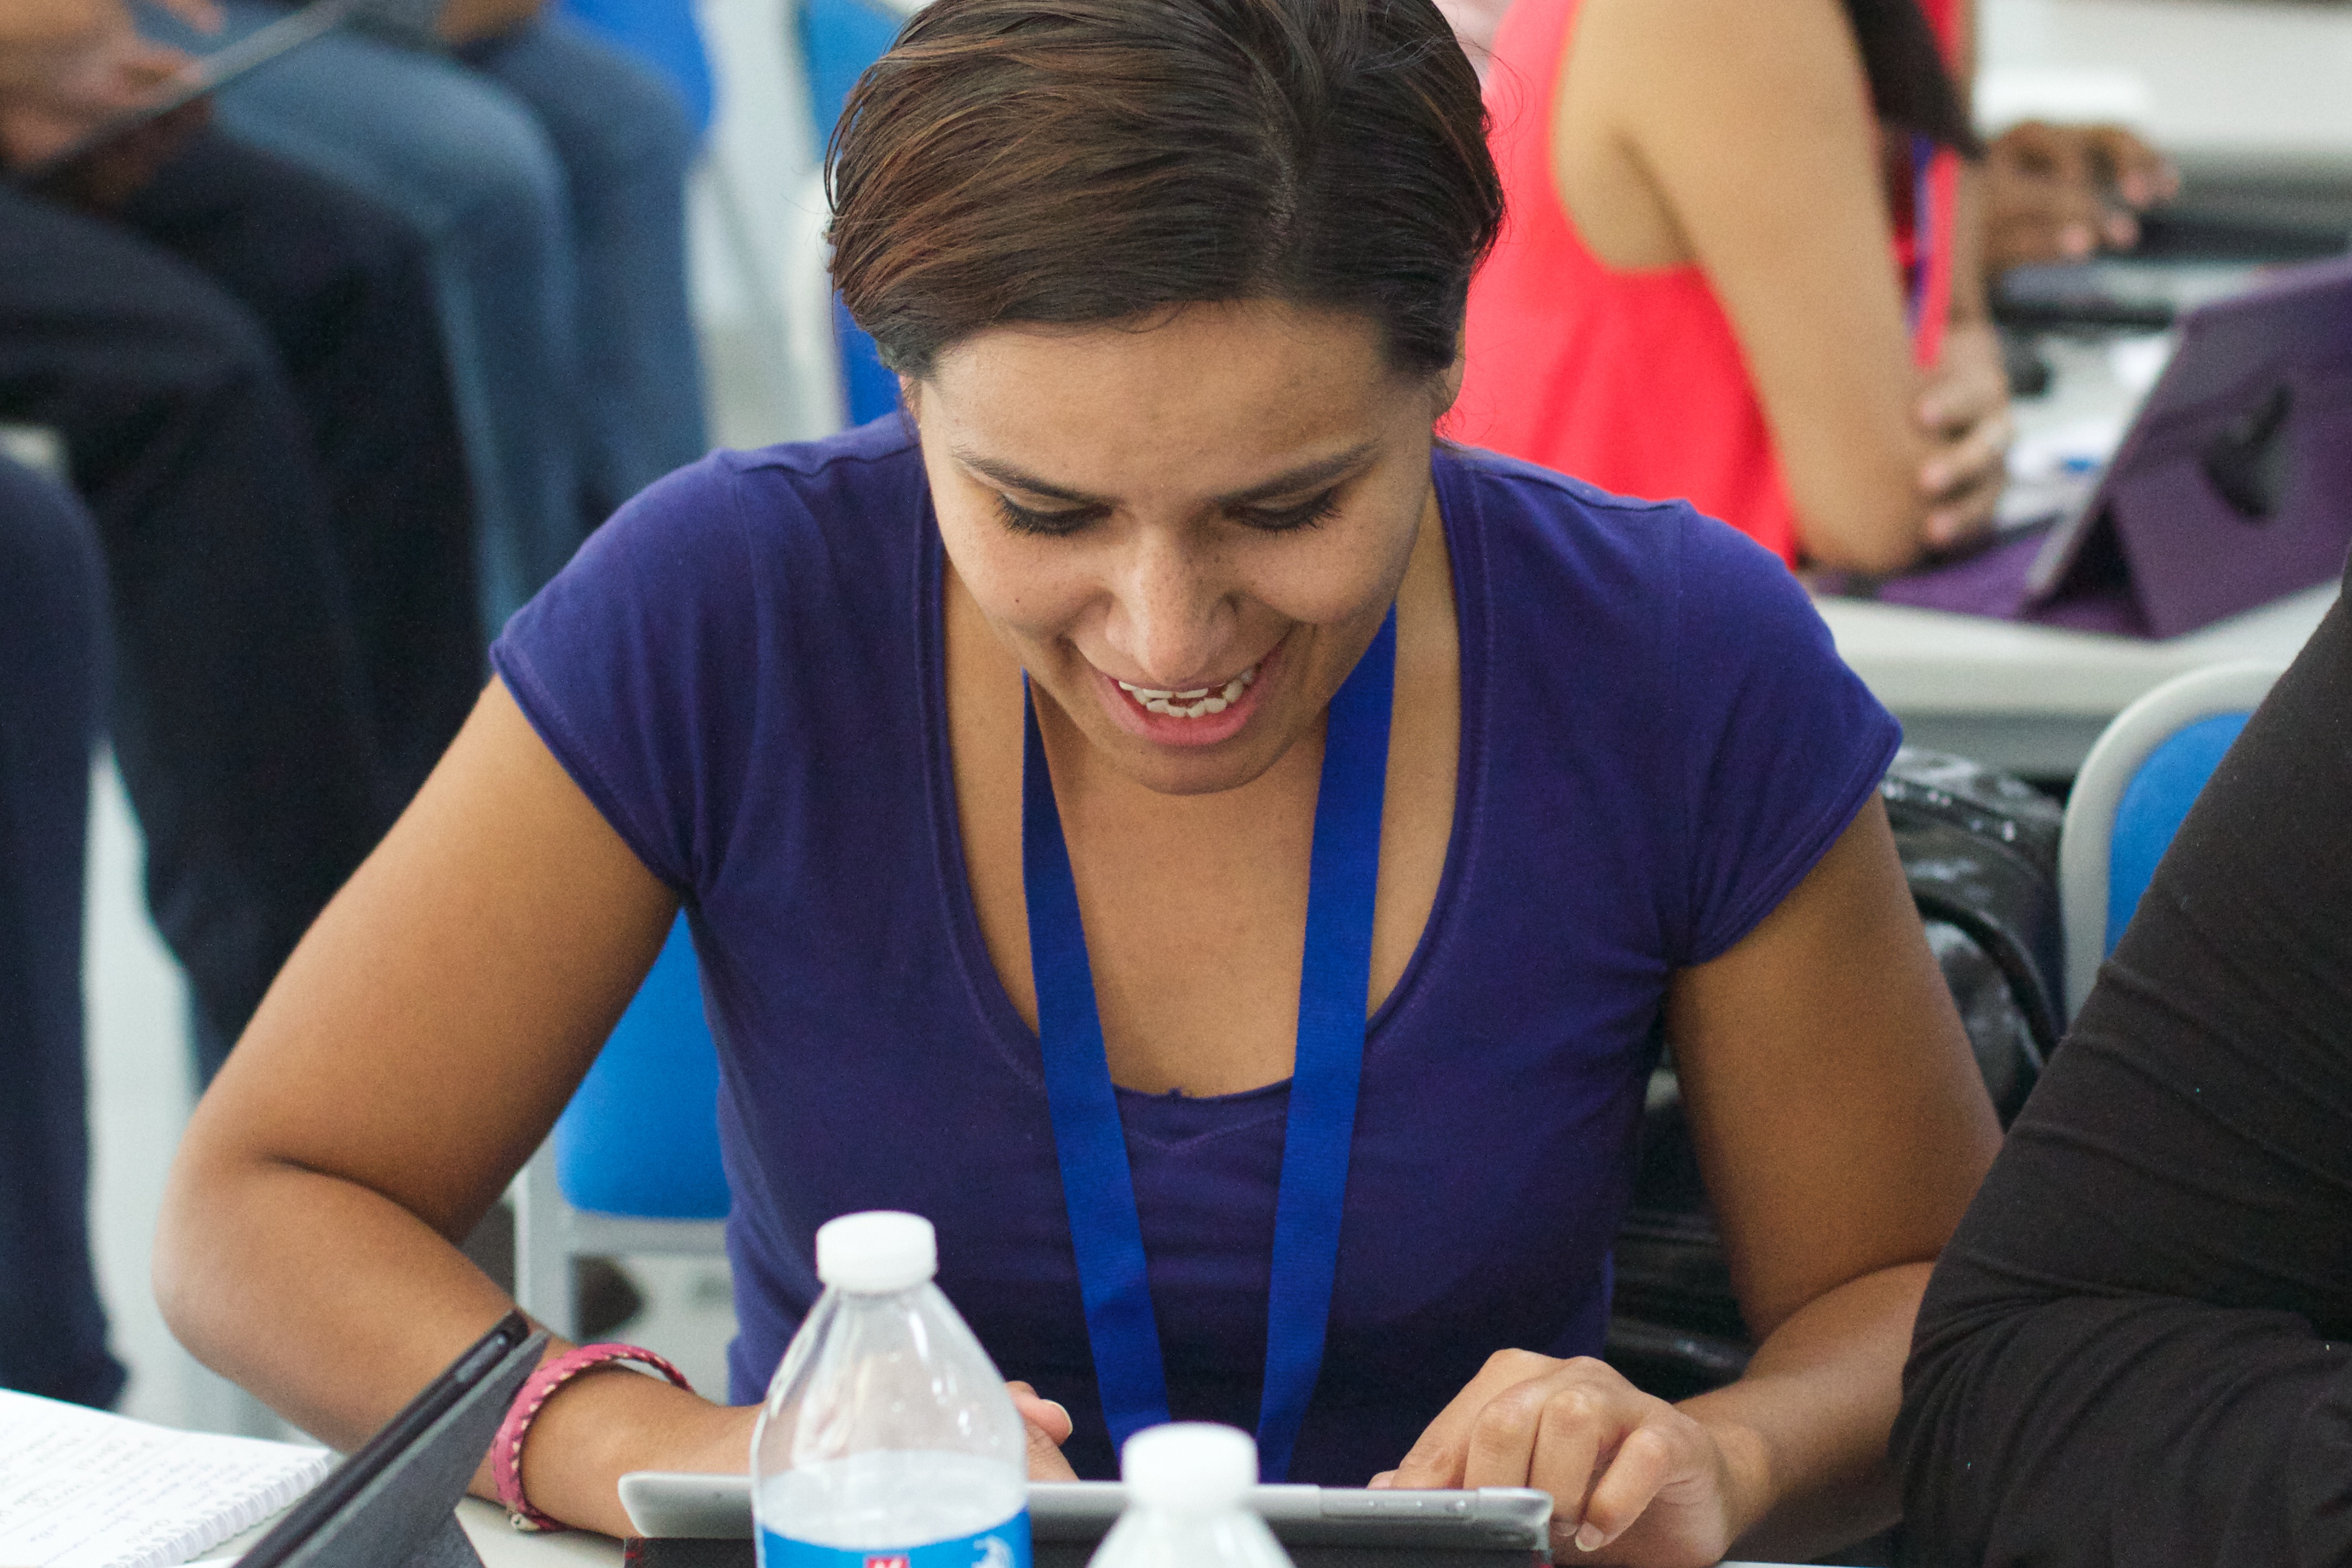
person, udgagora